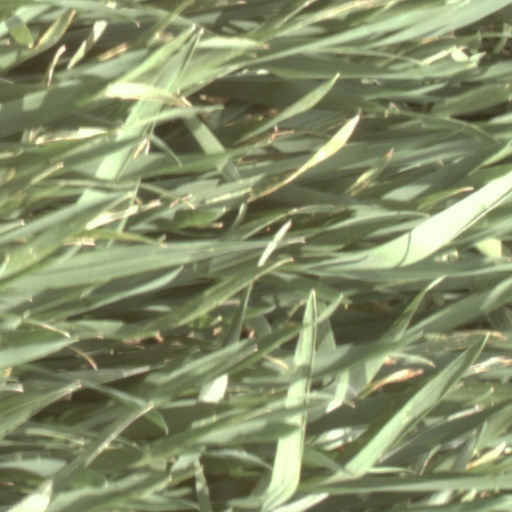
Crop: wheat